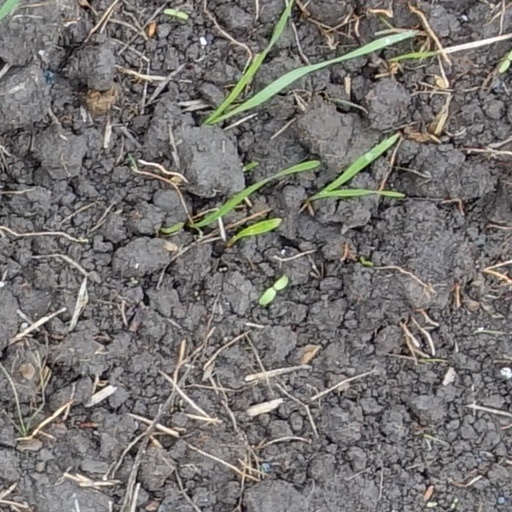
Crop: wheat